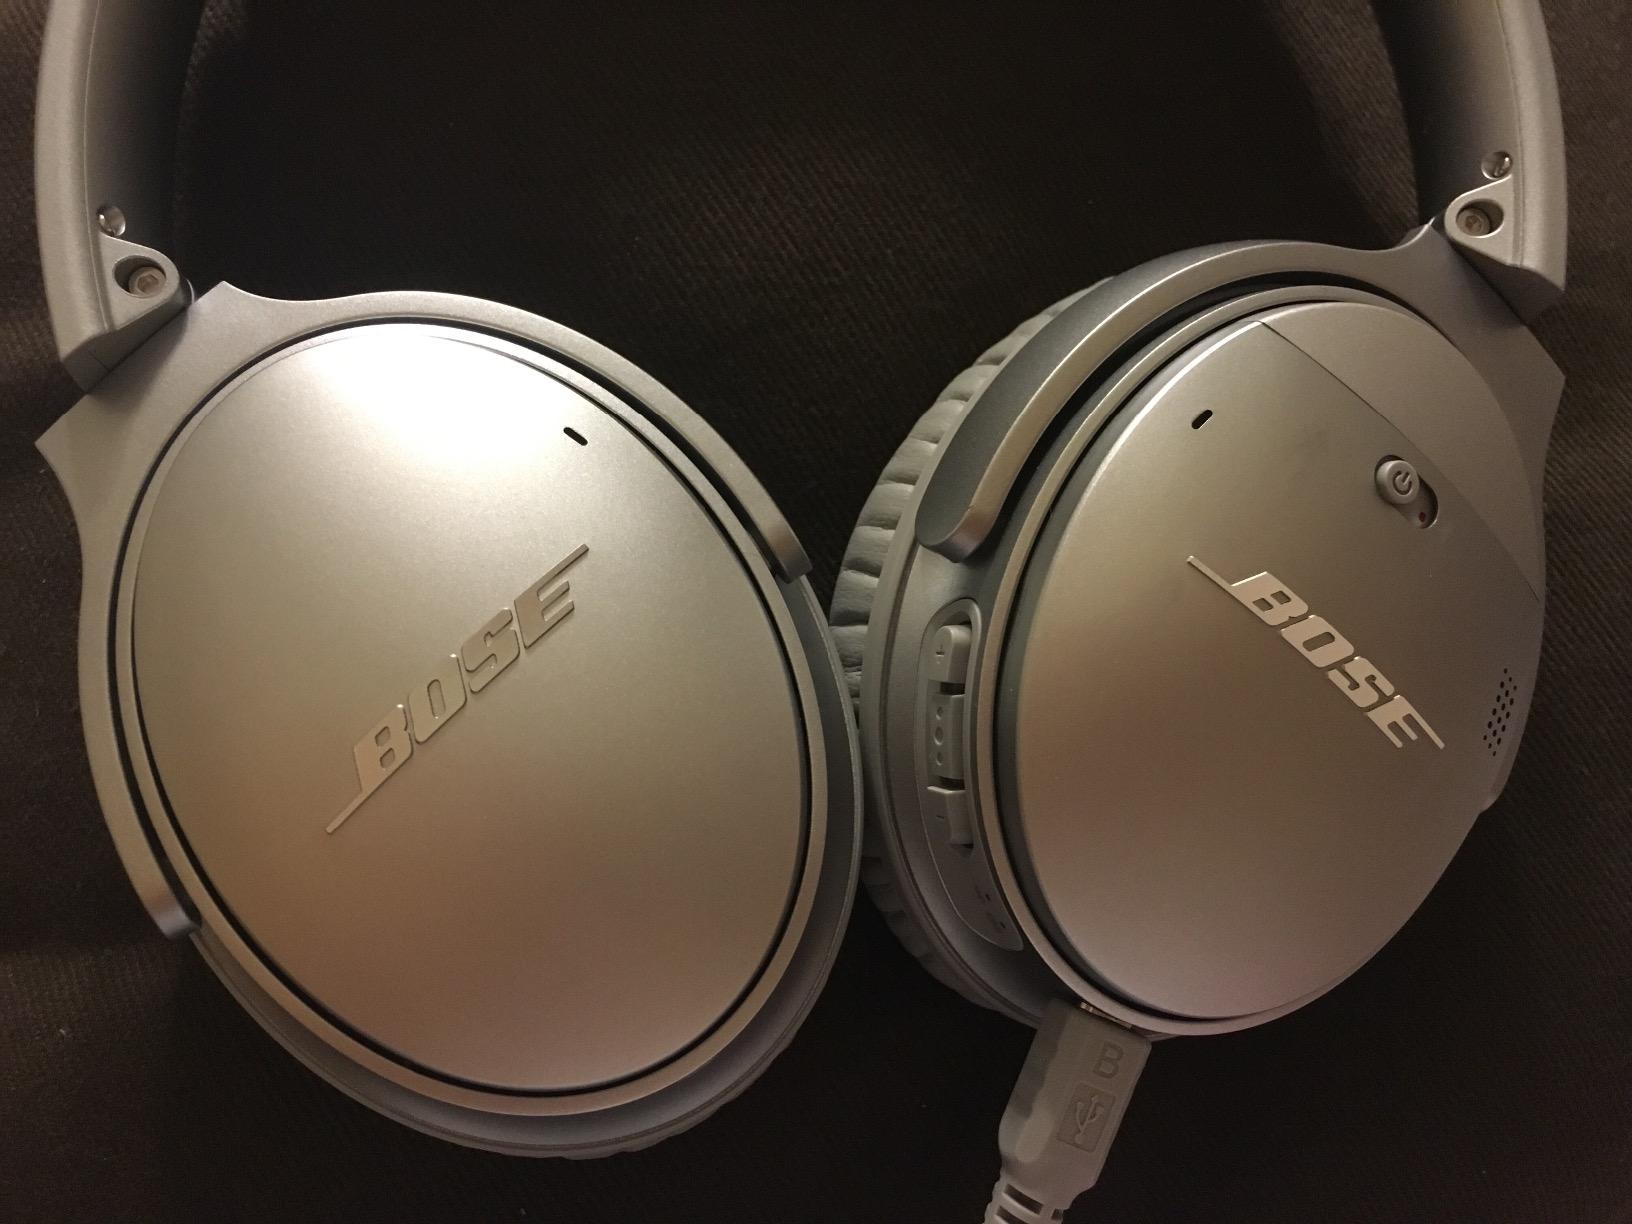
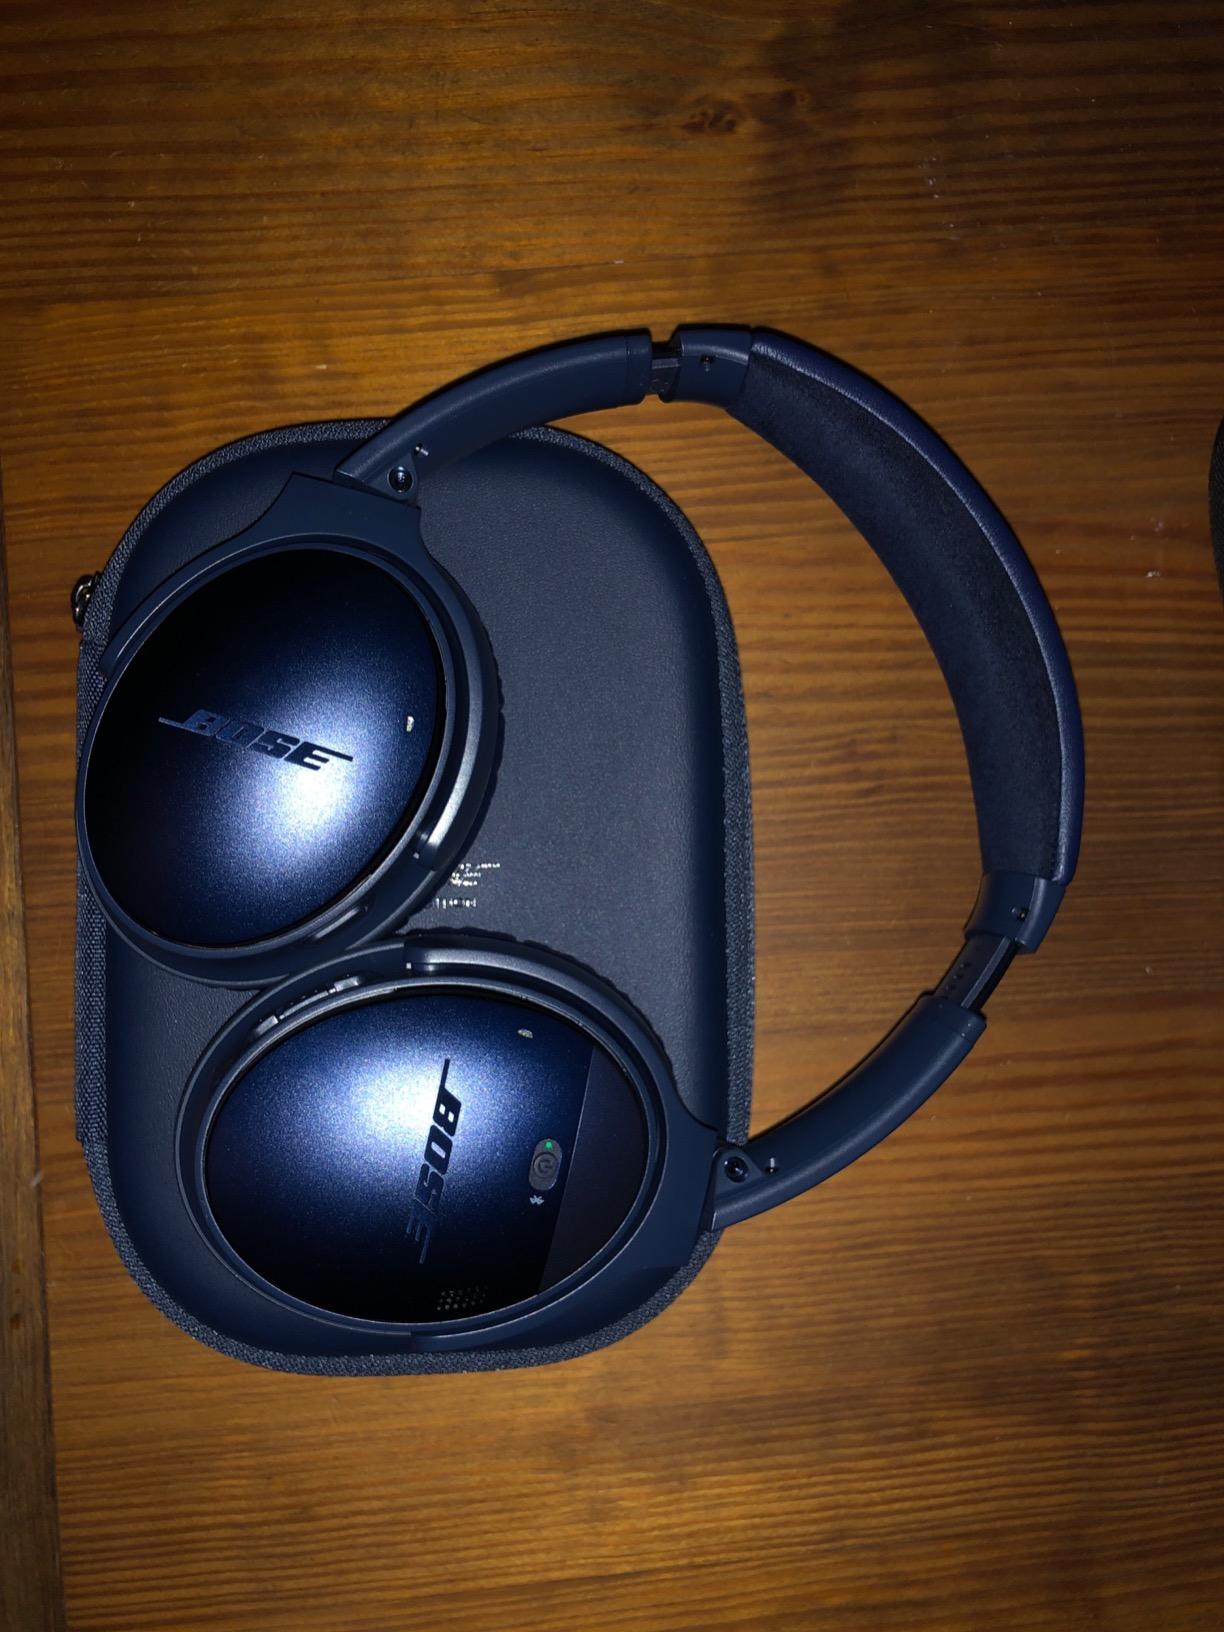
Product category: headphones
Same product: no